Yuri Kara

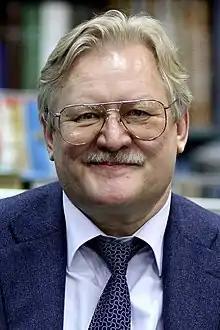
Kara in 2011

Yuri Viktorovich Kara (Russian: Юрий Викторович Кара; 12 November 1954 – 16 July 2025) was a Russian film director, screenwriter and producer.